Louis XII

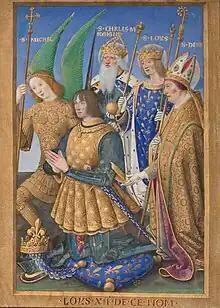
Louis kneeling in prayer, with saints, from the Hours of Louis XII, his personal book of hours, 1498–99, Getty Museum. Inscribed (literally) "Louis XII of this name: it is made at the age of 36 years".

Louis d'Orléans was born on 27 June 1462 in the Château de Blois, Touraine (in the modern French department of Loir-et-Cher), the son of Charles, Duke of Orléans, and Marie of Cleves. His father was almost seventy years old when Louis was born. Louis was only three years old when he succeeded as Duke of Orléans upon the death of his father in 1465.